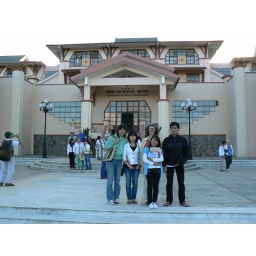
Dalat University students in front of the attractive new library building